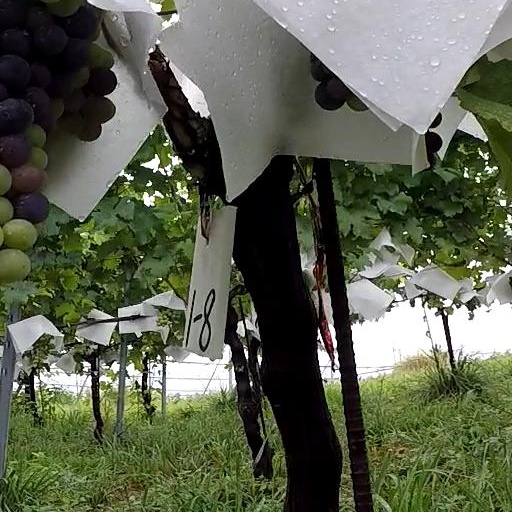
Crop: grape